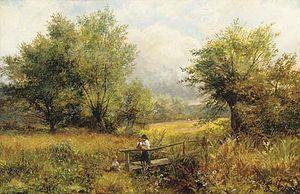
William Lakin Turner est un peintre paysagiste anglais.